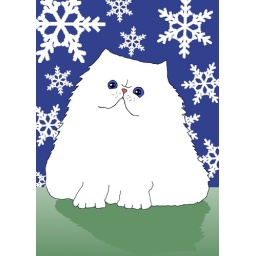
A Christmas card design featuring a white Persian cat surrounded by snowflakes.